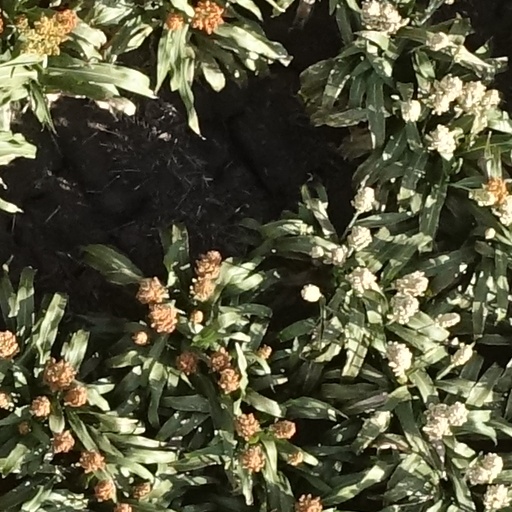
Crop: sorghum